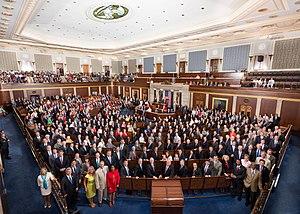
Le 114ᵉ congrès des États-Unis est la législature fédérale américaine qui se réunit à Washington, D.C. du 3 janvier 2015 au 3 janvier 2017, les deux dernières années de la présidence de Barack Obama.